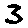
Label: 3